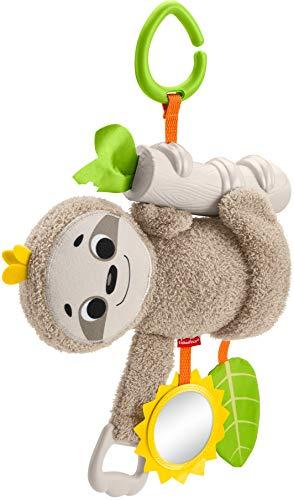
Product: Fisher-Price Slow Much Fun Stroller Sloth
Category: Toys & Games | Baby & Toddler Toys | Car Seat & Stroller Toys
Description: Portable sloth toy for babies from birth+.
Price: $8.29